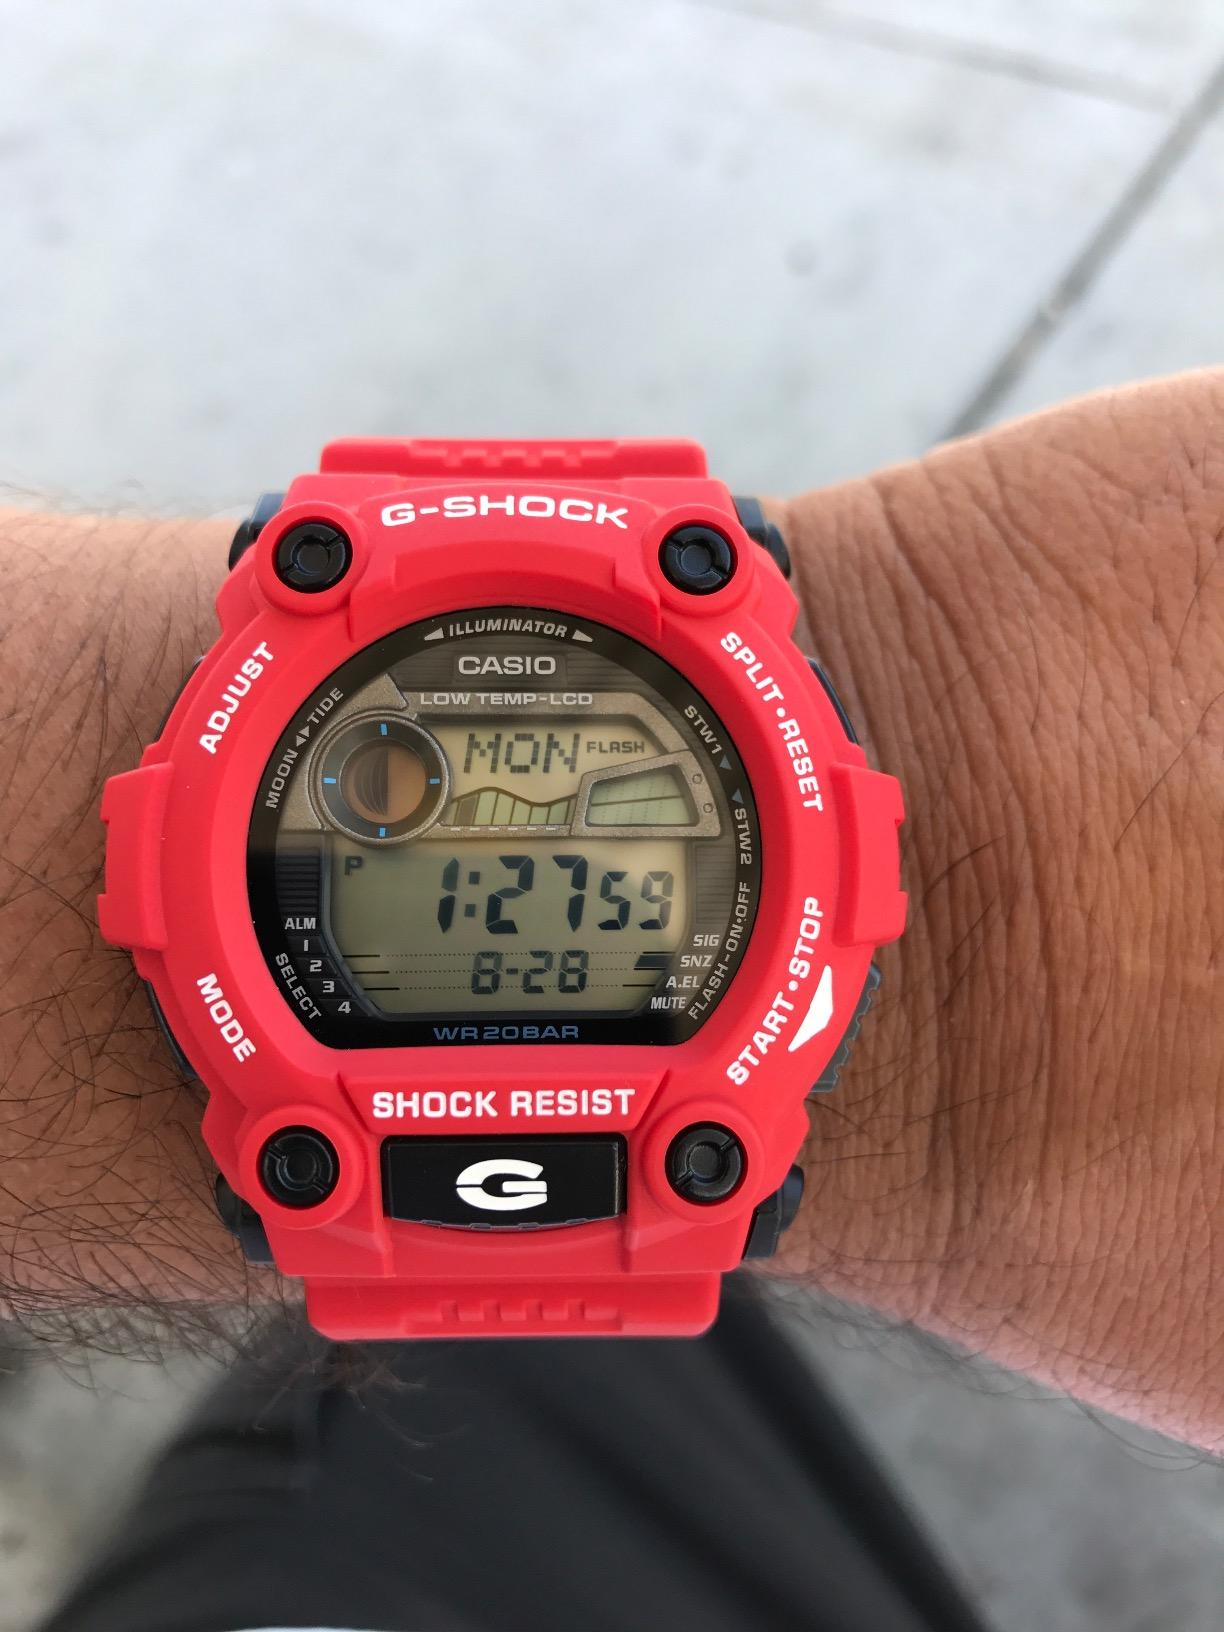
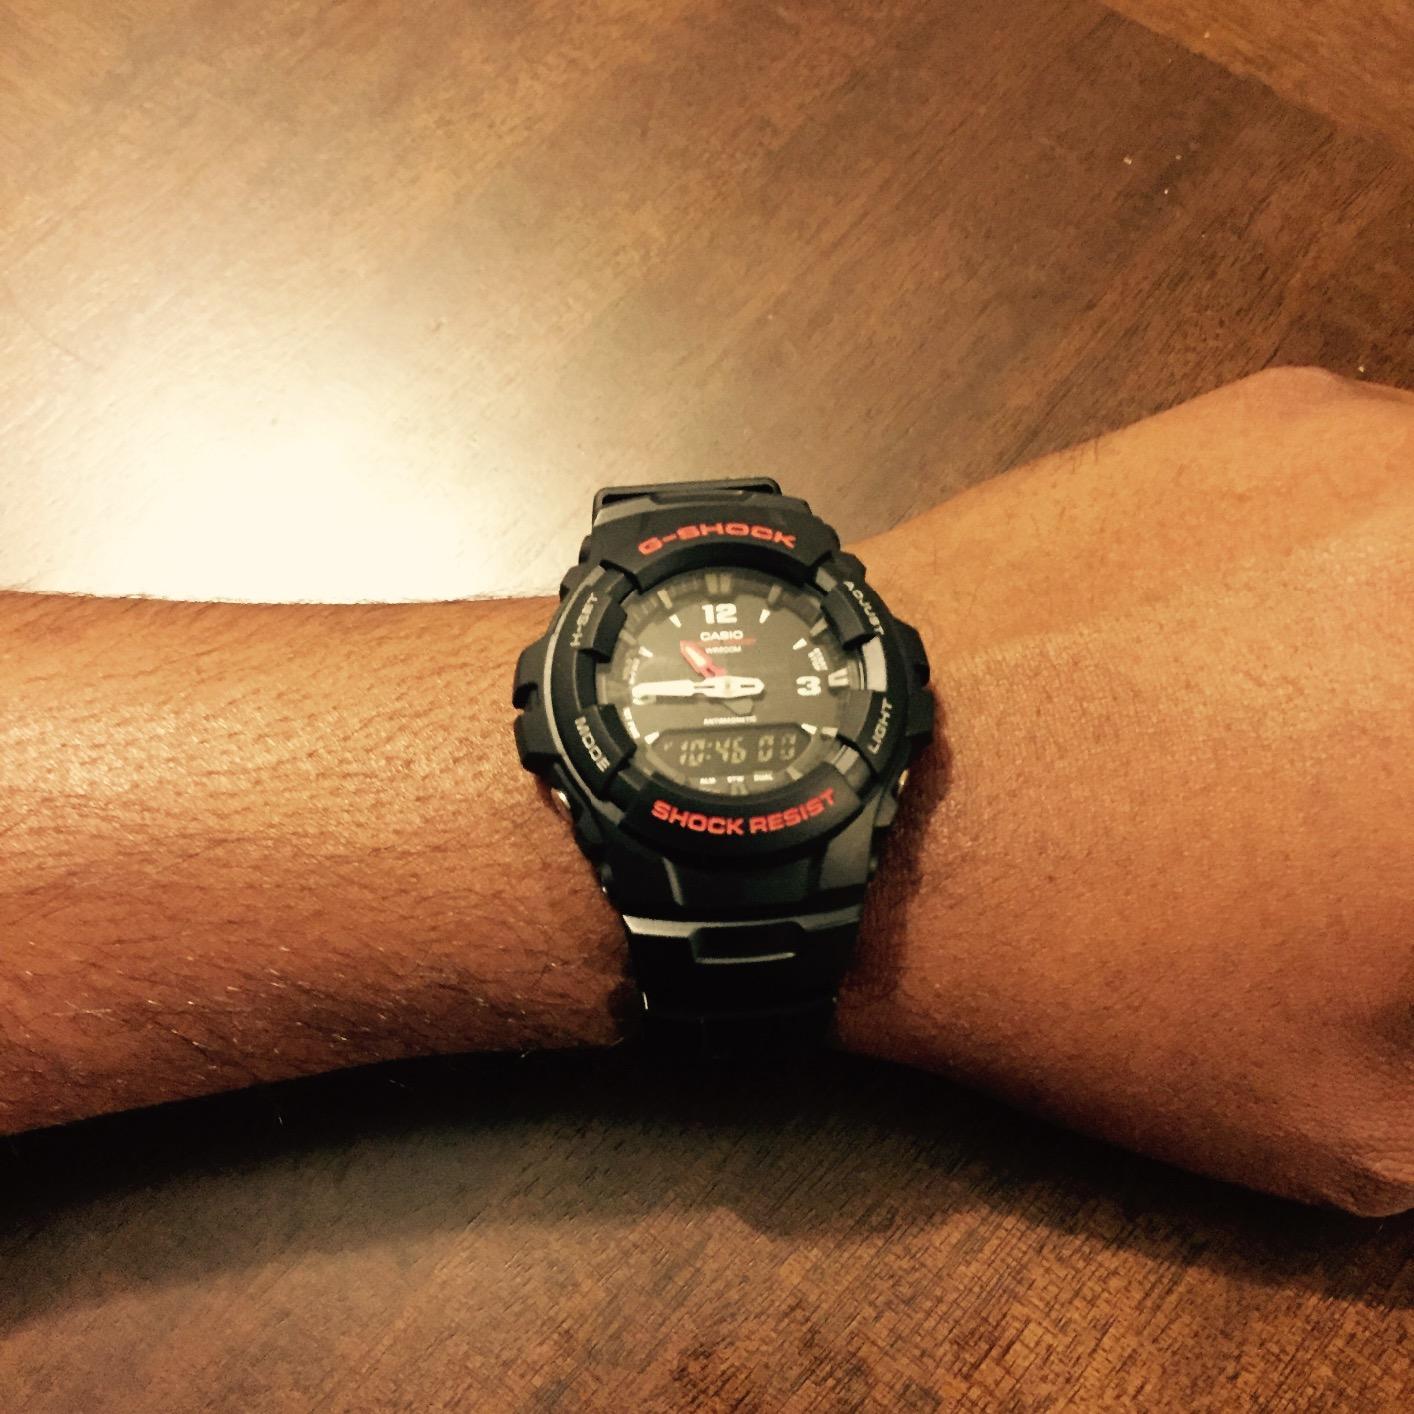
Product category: accessories_watch
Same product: no